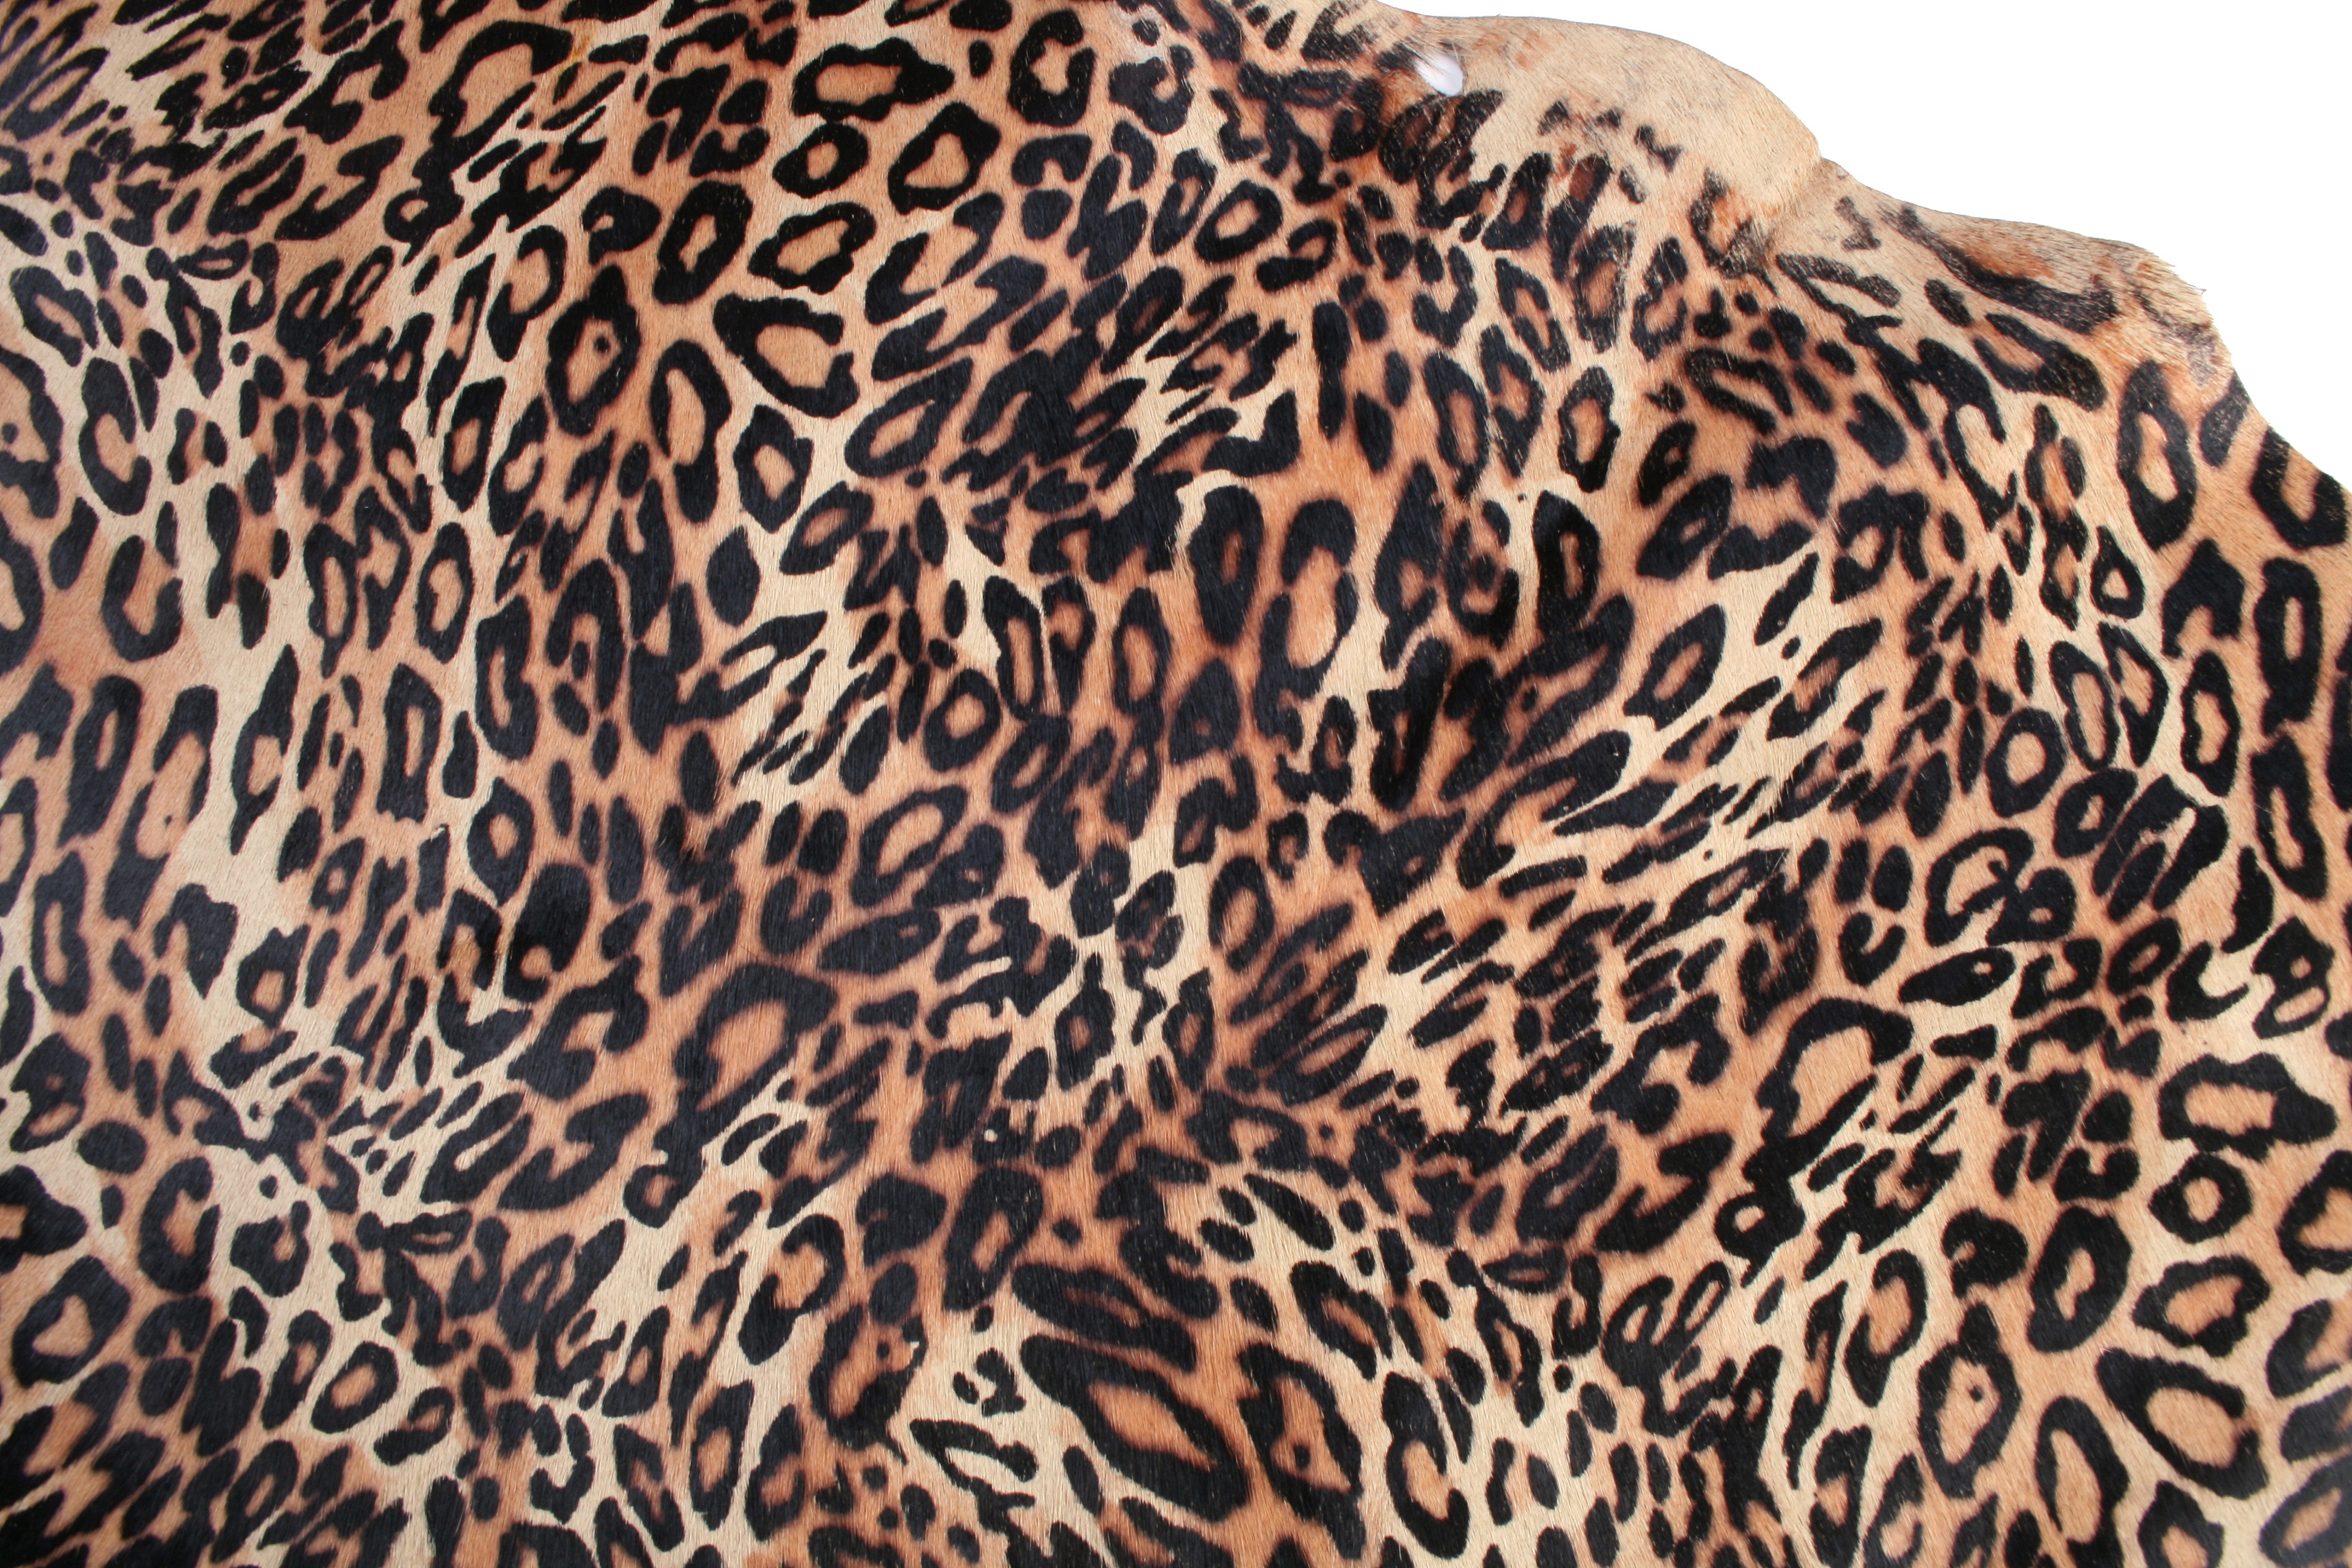
leather, texture, animal, wildlife, mammal, fauna, leopard, whiskers, vertebrate, jaguar, chiba, leather texture, big cats, cat like mammal, animal skins